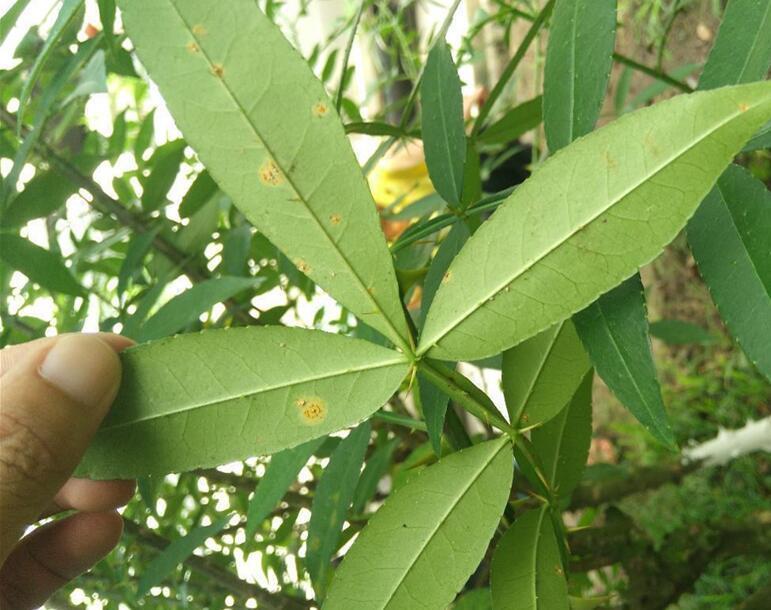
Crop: blueberry
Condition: rust